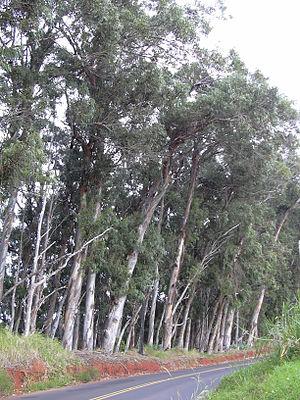
La forêt de Baïnem est située entre Hammamet, Aïn Benian, Béni Messous, Bouzaréah et Raïs Hamidou dans la wilaya d'Alger, en Algérie. Elle est gérée par la Conservation des forêts d'Alger sous la tutelle de la Direction générale des forêts